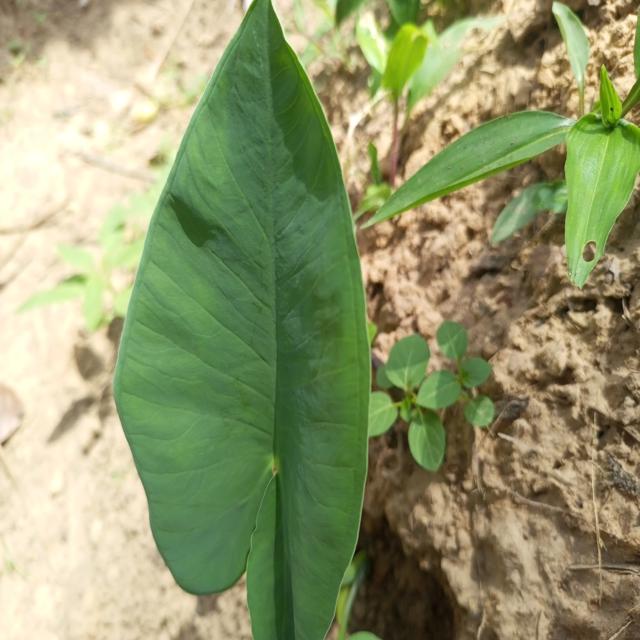
Label: Healthy